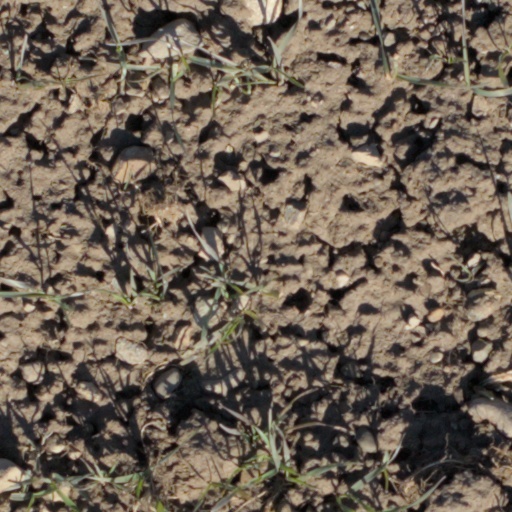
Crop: wheat